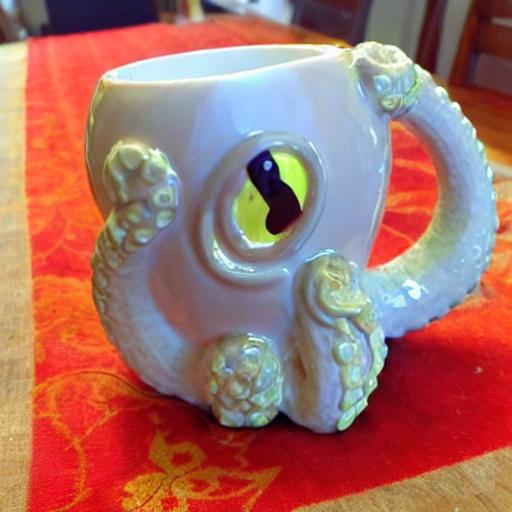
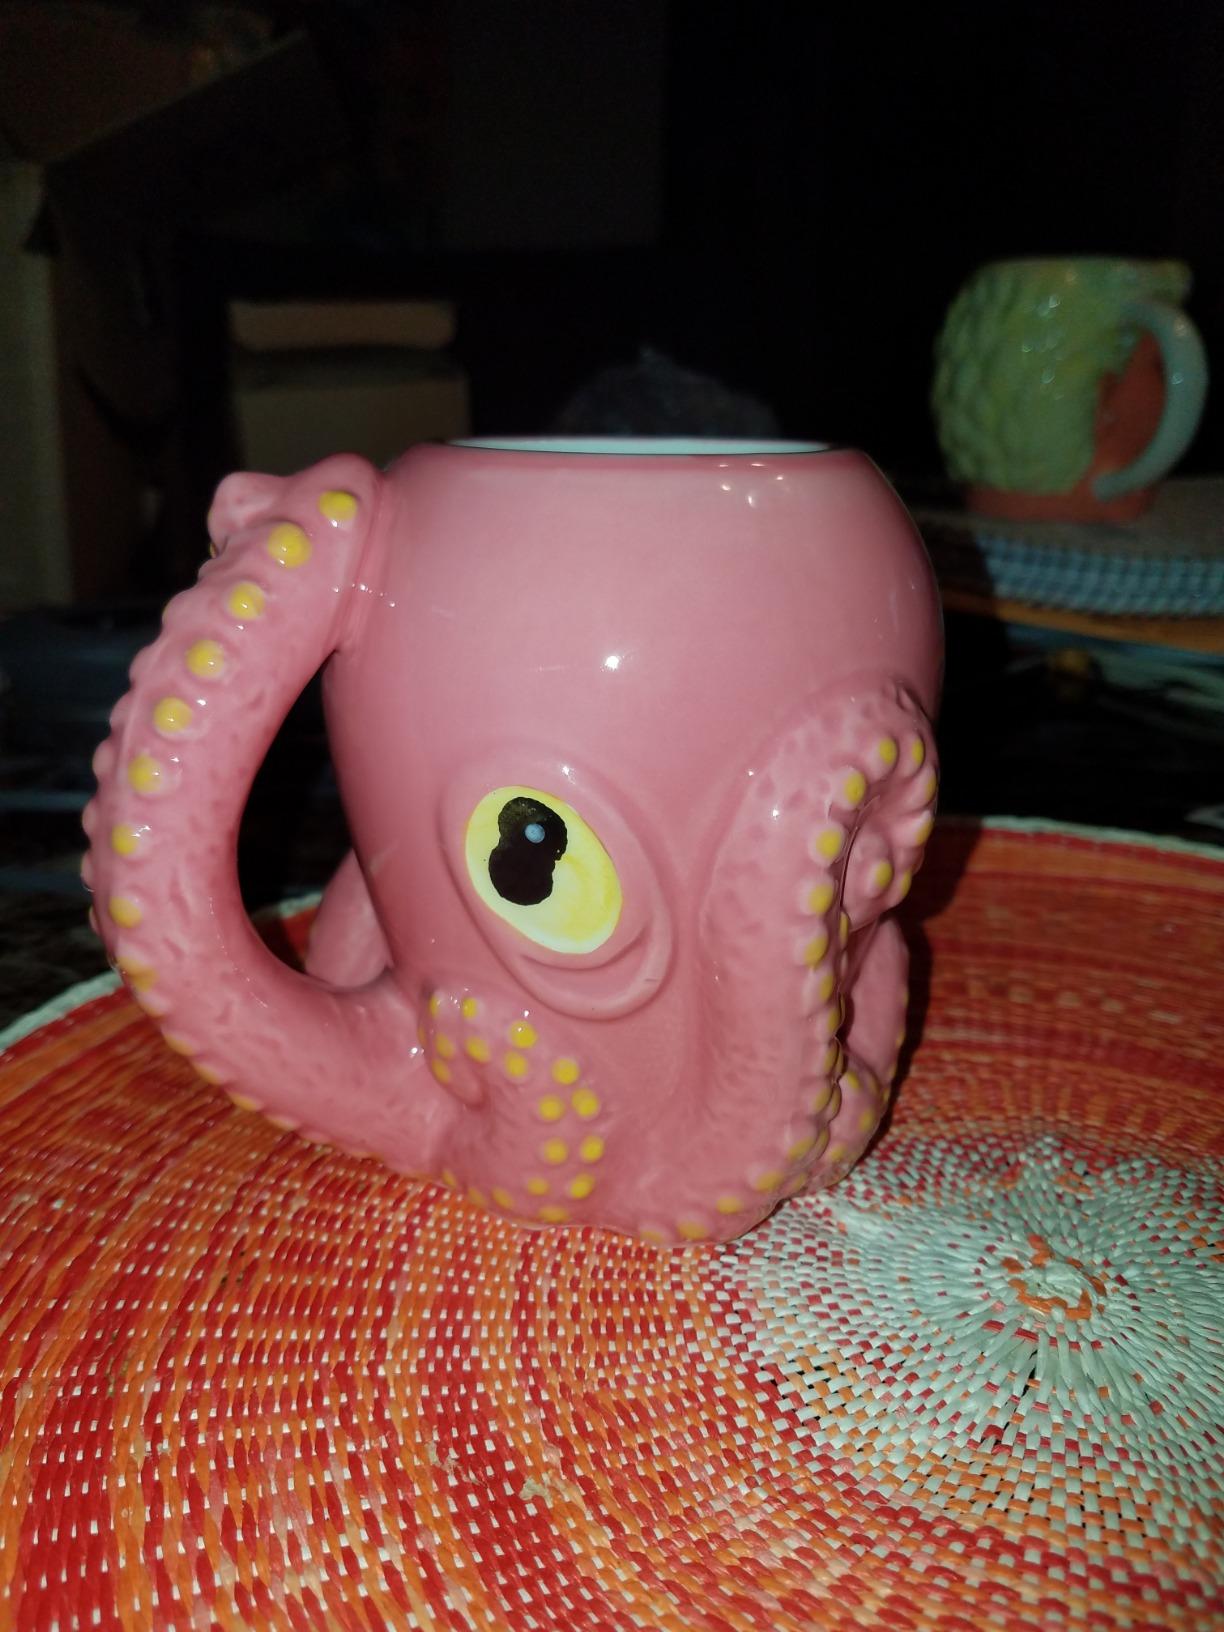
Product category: items_mug
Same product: no